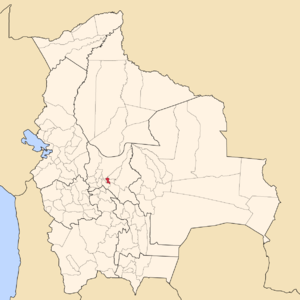
La province de Punata est une des 16 provinces du département de Cochabamba, en Bolivie. Son chef-lieu est la ville de Punata.